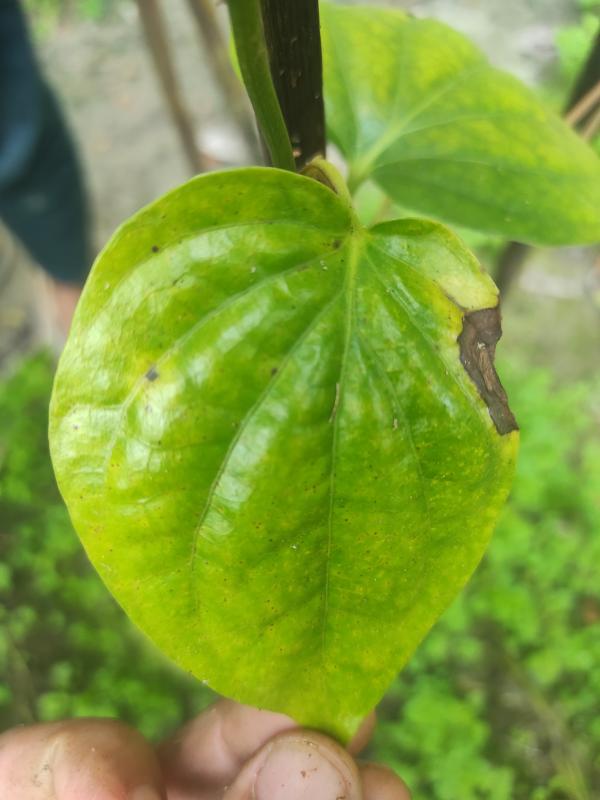
Label: Fungal_Brown_Spot_Disease